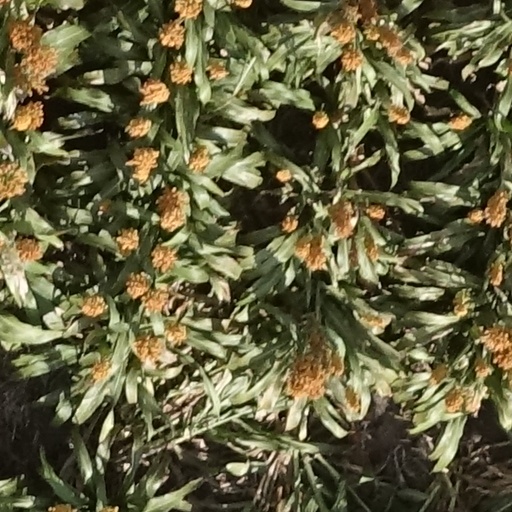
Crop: sorghum